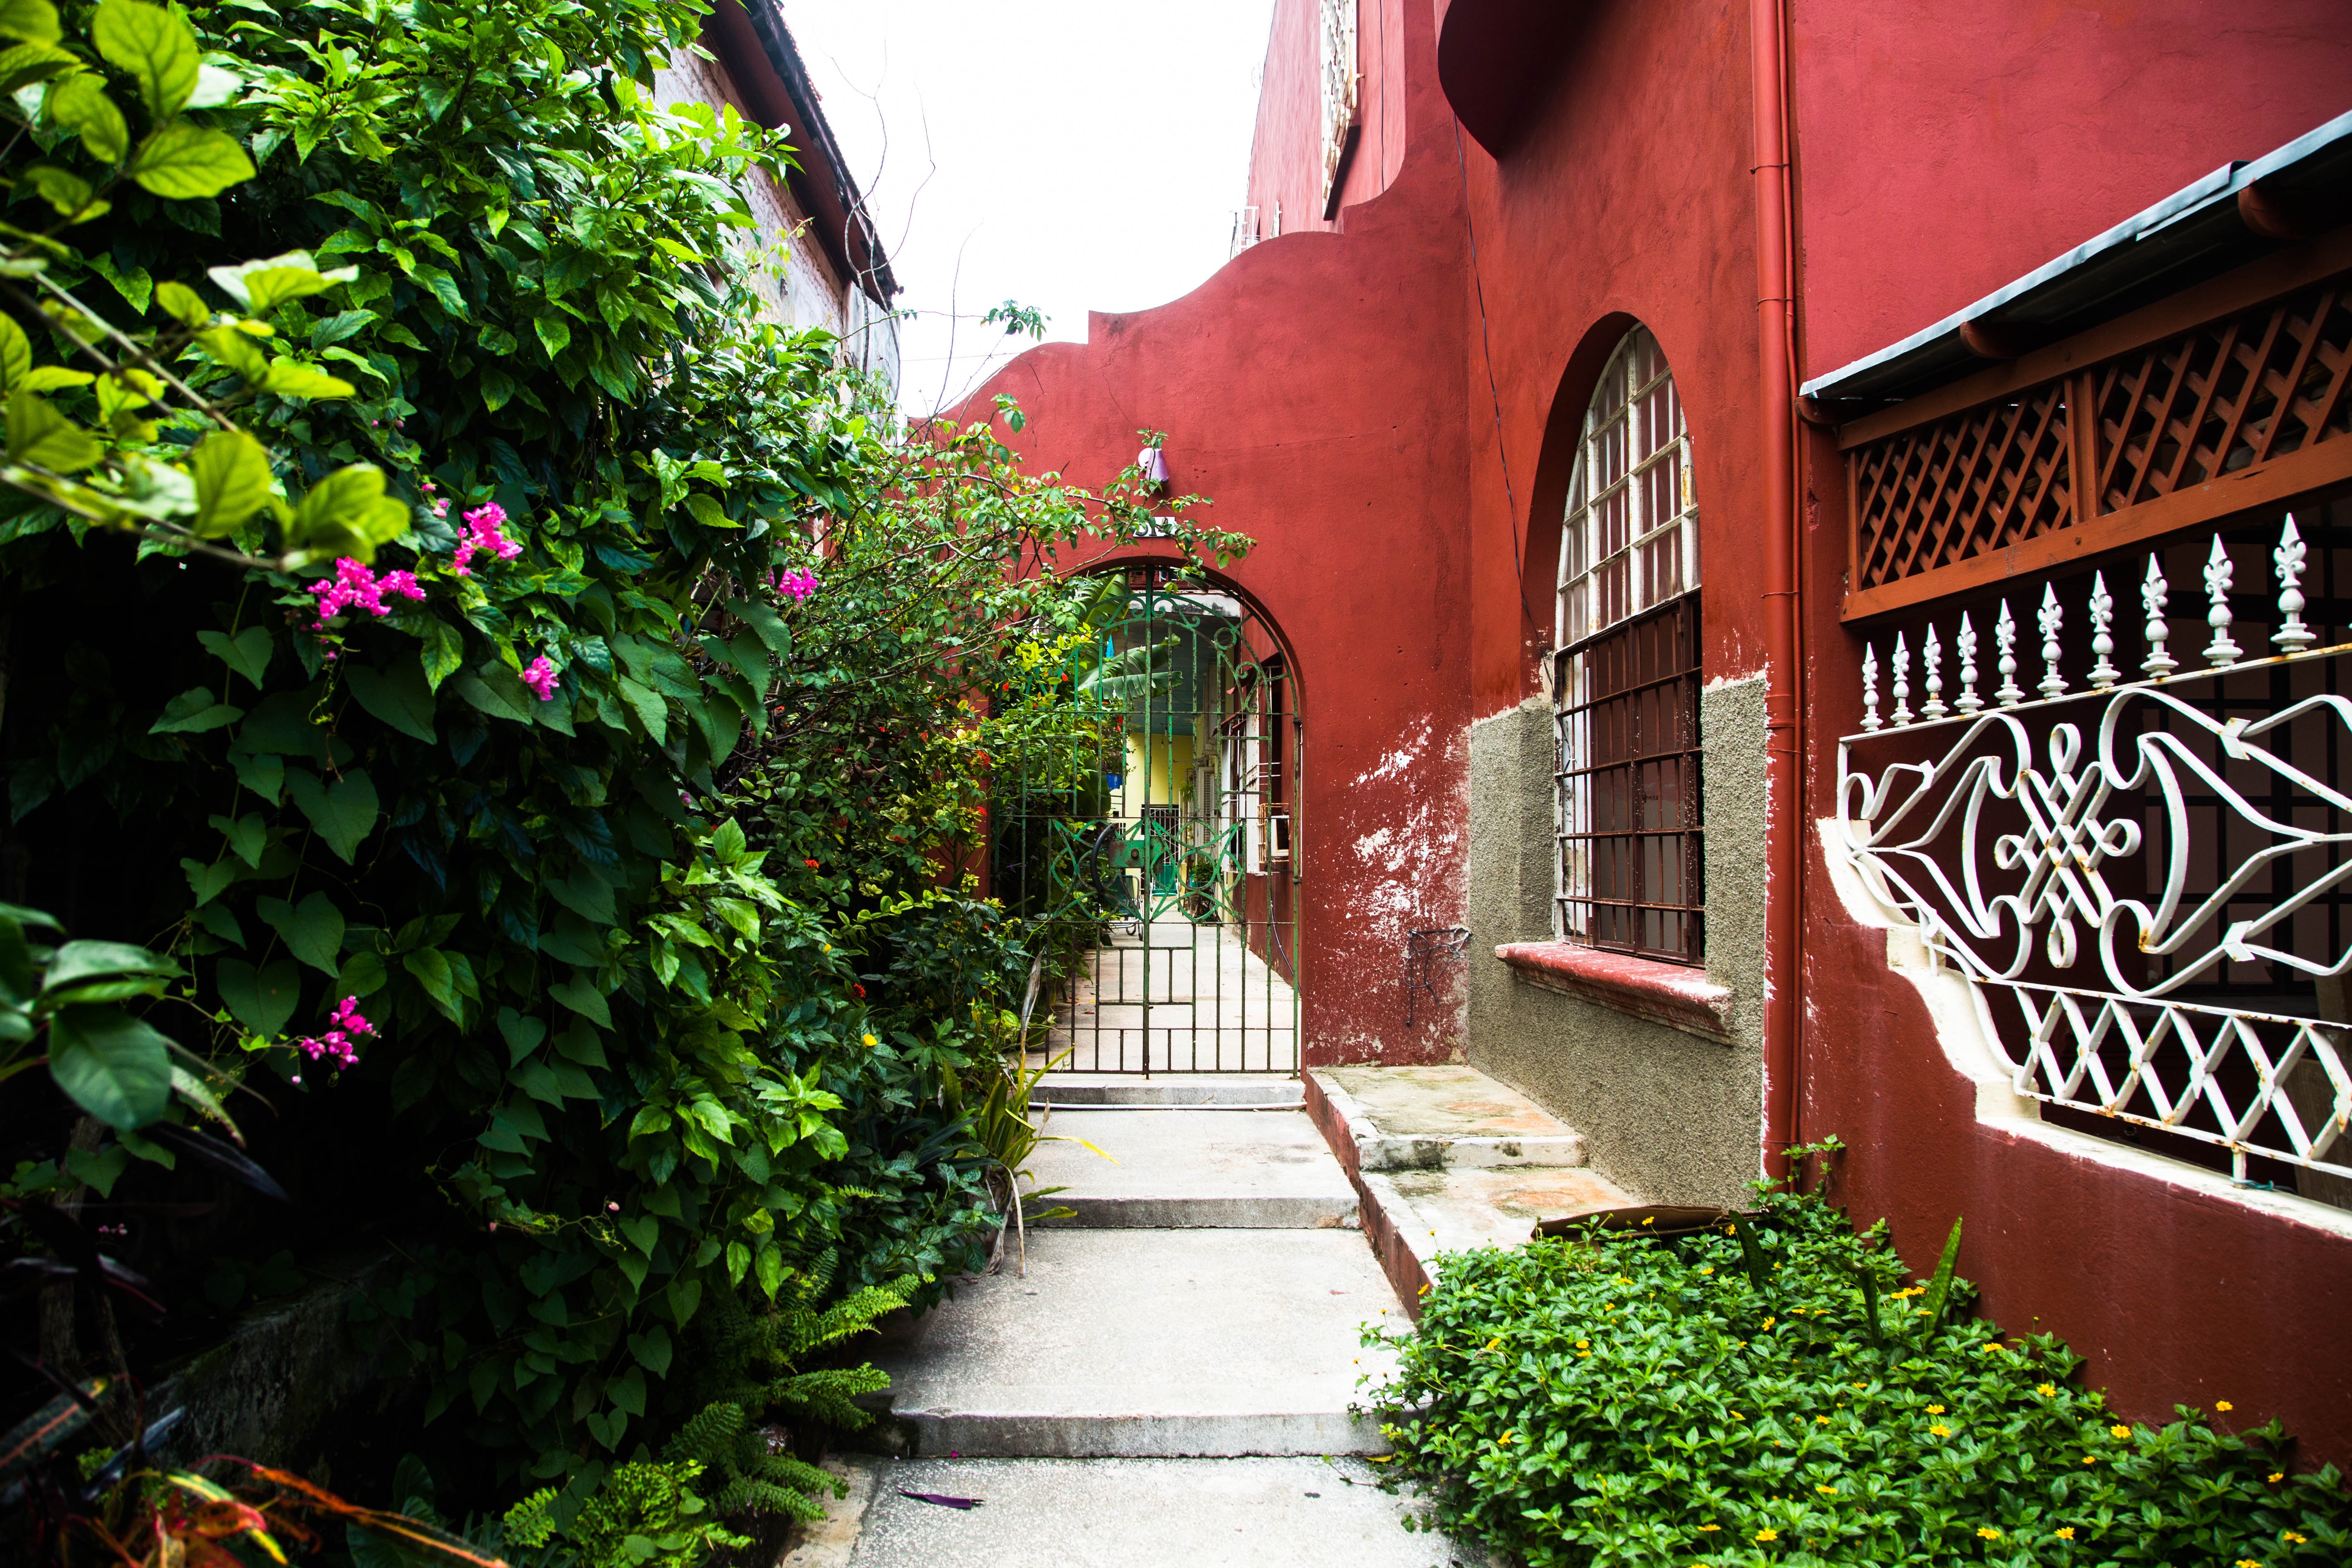
road, street, house, flower, town, alley, garden, courtyard, infrastructure, estate, yard, neighbourhood, urban area, human settlement